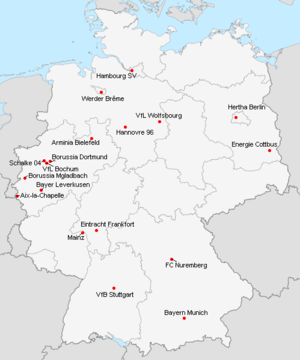
Répartition des clubs en 1.Bundesliga 2006-2007.
La saison 2006-2007 de 1. Bundesliga était la quarante-quatrième édition de la première division allemande.